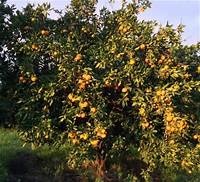
Label: mandarine